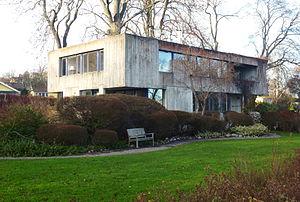
Léonie Geisendorf, née Kaplan, née le 8 avril 1914 à Varsovie et morte le 17 mars 2016 à Paris, est une architecte suédoise d'origine polonaise, qui a vécu et travaillé tout au long de sa vie à Stockholm, en Suède.